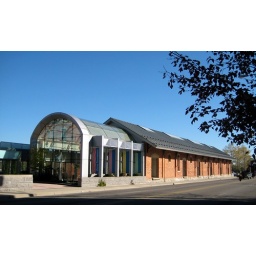
This building is behind the one in the previous picture. it was originally the freight station for the GR&amp;amp;I railroad